One More Day (comics)

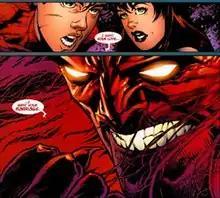
The infamous panel where Mephisto reveals he wants to remove Peter and Mary Jane's marriage.

The events of "One More Day" began in "Amazing Spider-Man" #544, where Peter Parker's Aunt May is shown slowly dying from a gunshot wound sustained during the events of "Civil War" and " ". Peter is forced to ask Tony Stark for financial assistance as he is unemployed and then seeks counsel with Doctor Strange. The latter informs Peter that he can do nothing to grant Aunt May her life back. However, he helps Peter seek the aid of several others including Doctor Doom, the High Evolutionary, Reed Richards, and Doctor Octopus; none are able or willing to help him. A desperate Peter attempts to go back in time using a magic spell without Strange's approval, harming himself in the process. Strange heals his wounds and convinces him that all he can do is be by his aunt's side before she dies.